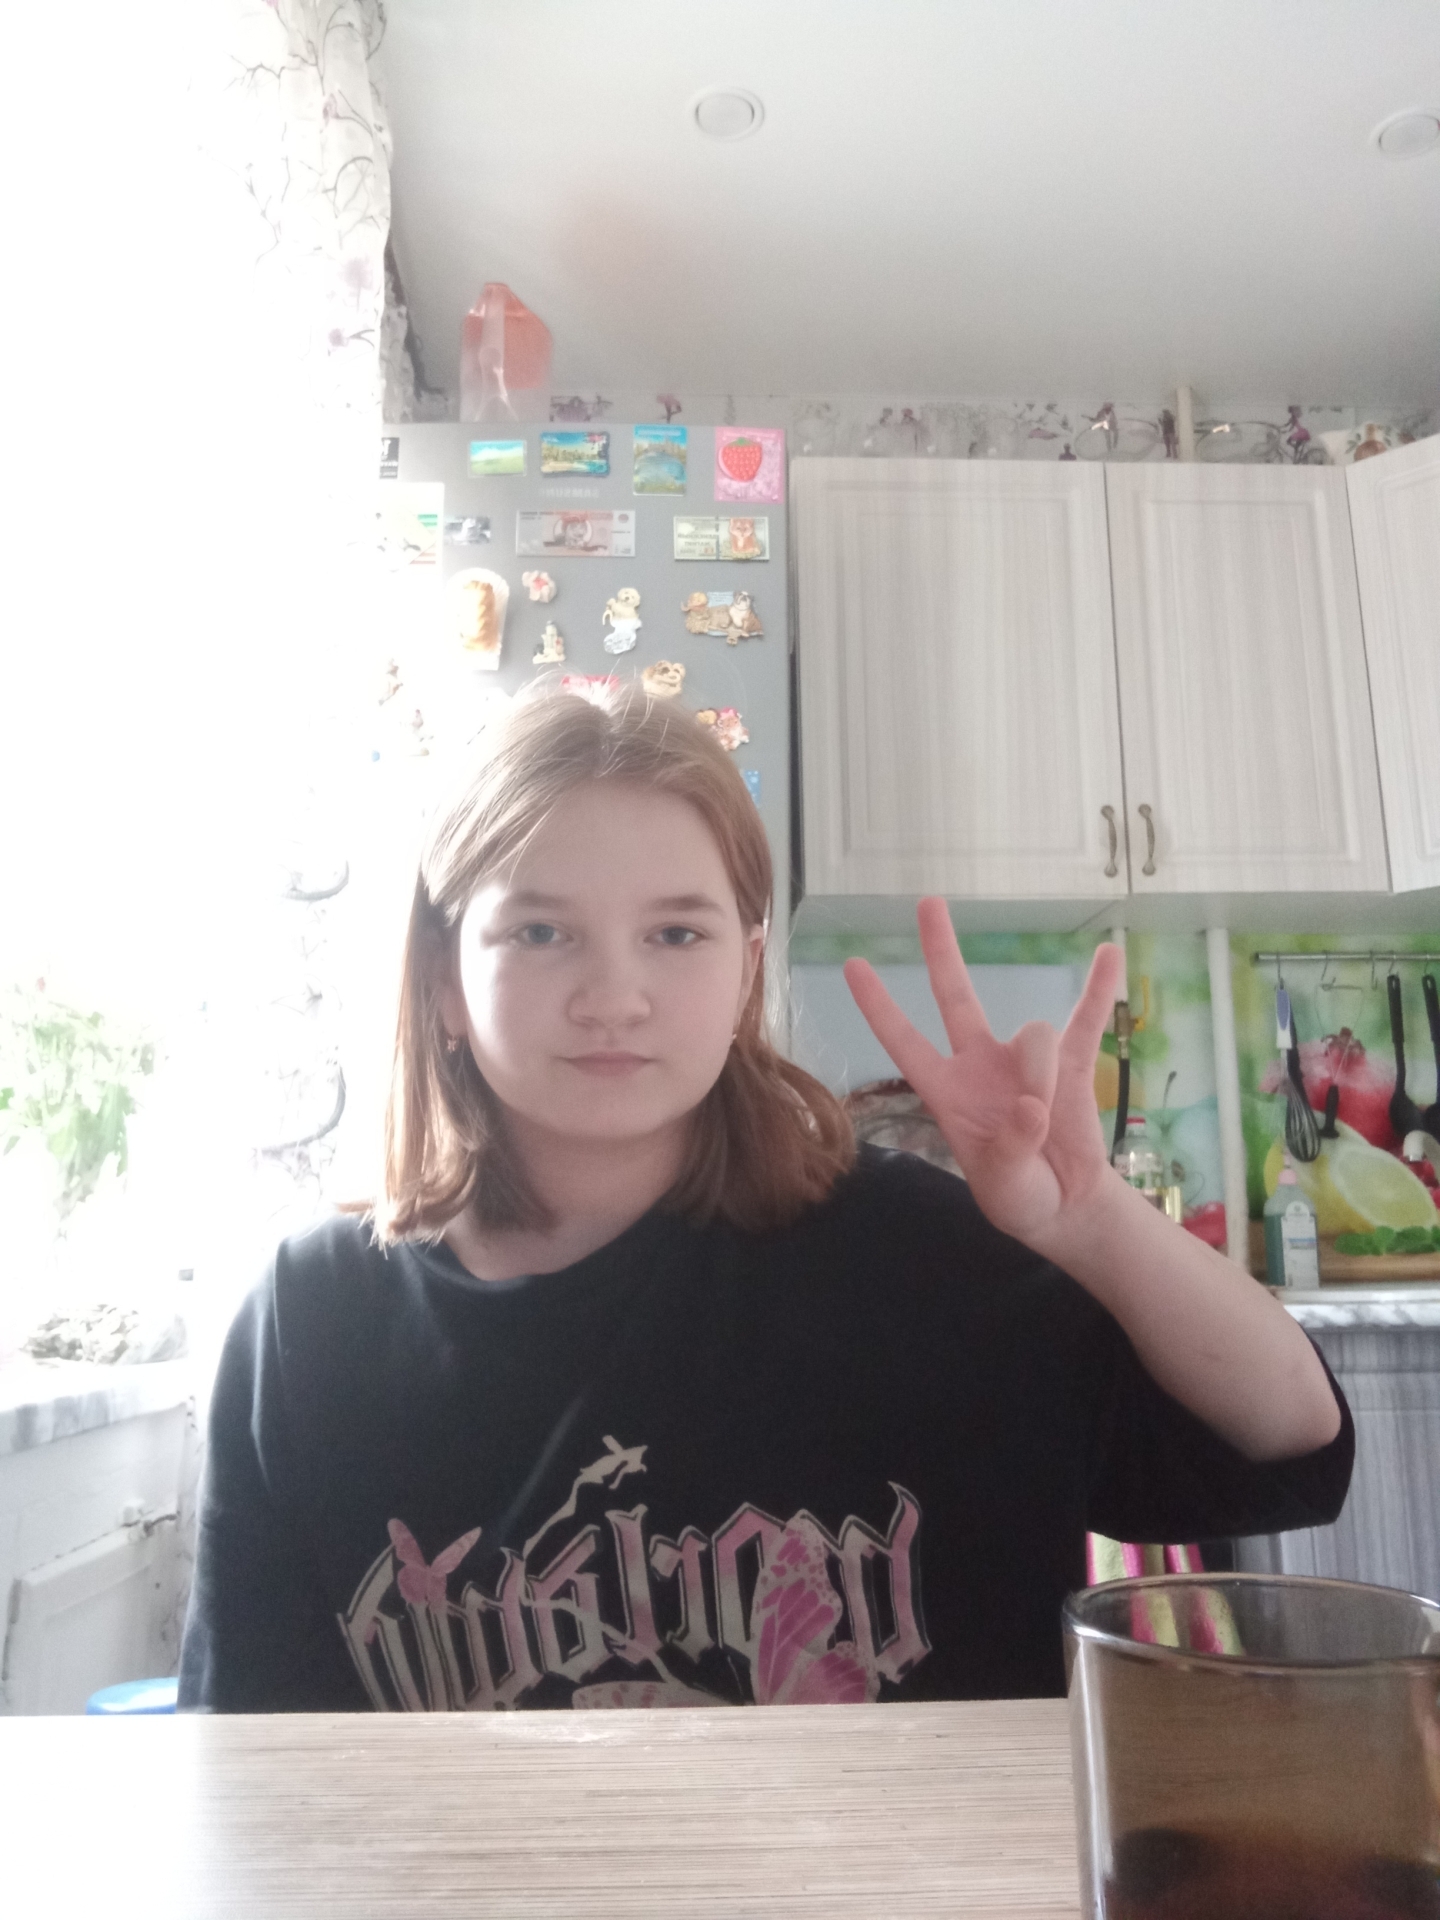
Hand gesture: three3